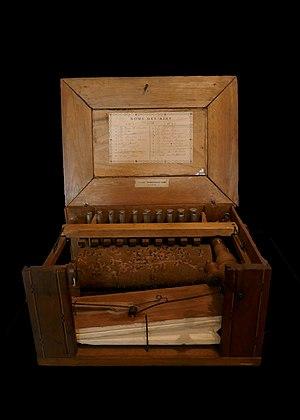
Merline Jérôme Thibouville-Lamy Mirecourt, fin du XIXe siècle 20 tuyaux, 2 registres, 2 cylindres interchangeables Maison de la musique mécanique à Mirecourt
La merline est un instrument de musique mécanique apparenté à la serinette, à la perroquette et à l'orgue de barbarie.
La Maison de la musique mécanique et de la dentelle est un musée français situé à Mirecourt, à l'ouest du département des Vosges. Fondé en 1996, il a d'abord accueilli une collection d'instruments de musique mécanique, complétée ultérieurement par celle d'un ancien musée dédié à la dentelle de Mirecourt, aujourd'hui fermé.